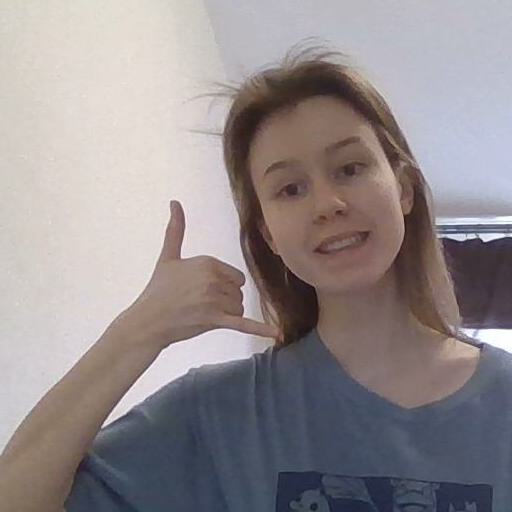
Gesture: call